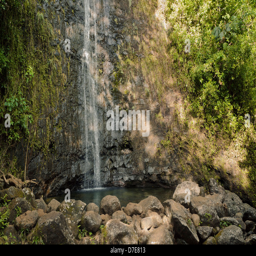
waterfall emptying into a tiny pond